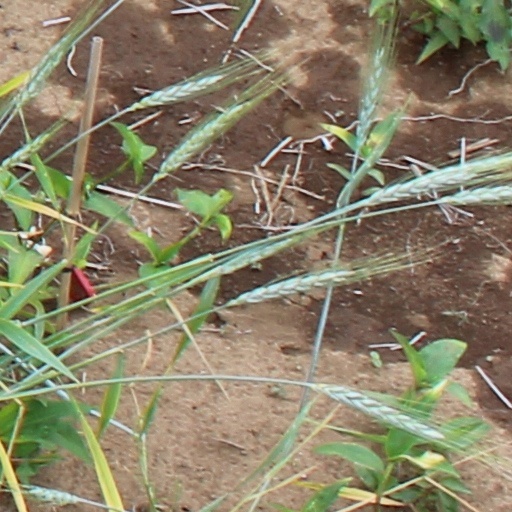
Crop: wheat